Law enforcement in Italy

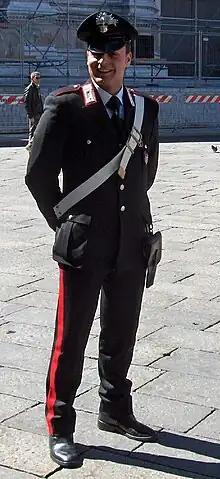
A Carabiniere in Bologna

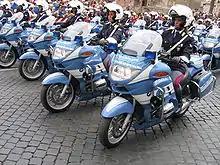
Motorcycle patrols of the Polizia di Stato

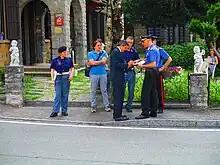
Carabinieri and Polizia di Stato during inspections

Law enforcement in Italy is centralized on a national level, with multiple national forces, assisted by some local law enforcement agencies. The two main police forces are the Carabinieri, the national gendarmerie, and the Polizia di Stato, the civil national police. The Guardia di Finanza is a militarized police force responsible for dealing with financial crime, smuggling, and illegal drug trade. Border and maritime patrolling are undertaken by the "Polizia di Frontiera", a division of the Polizia di Stato, and the Guardia Costiera (coast guard).